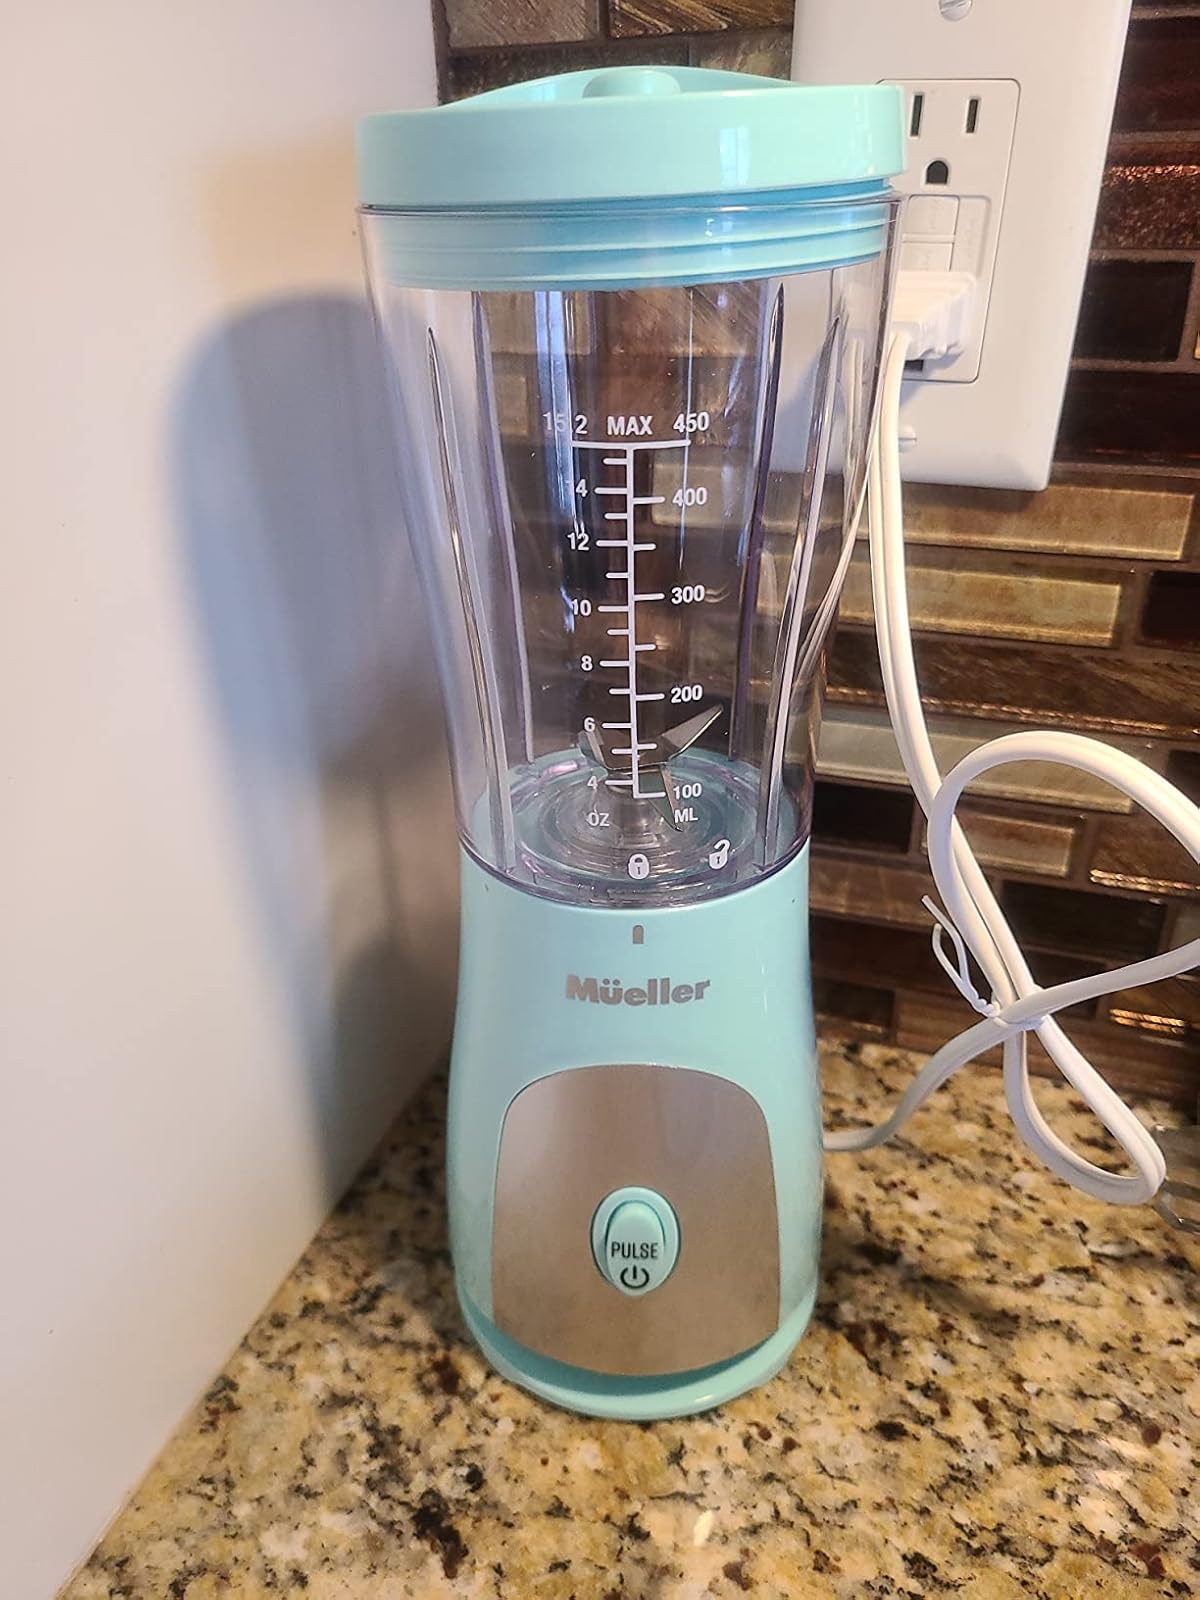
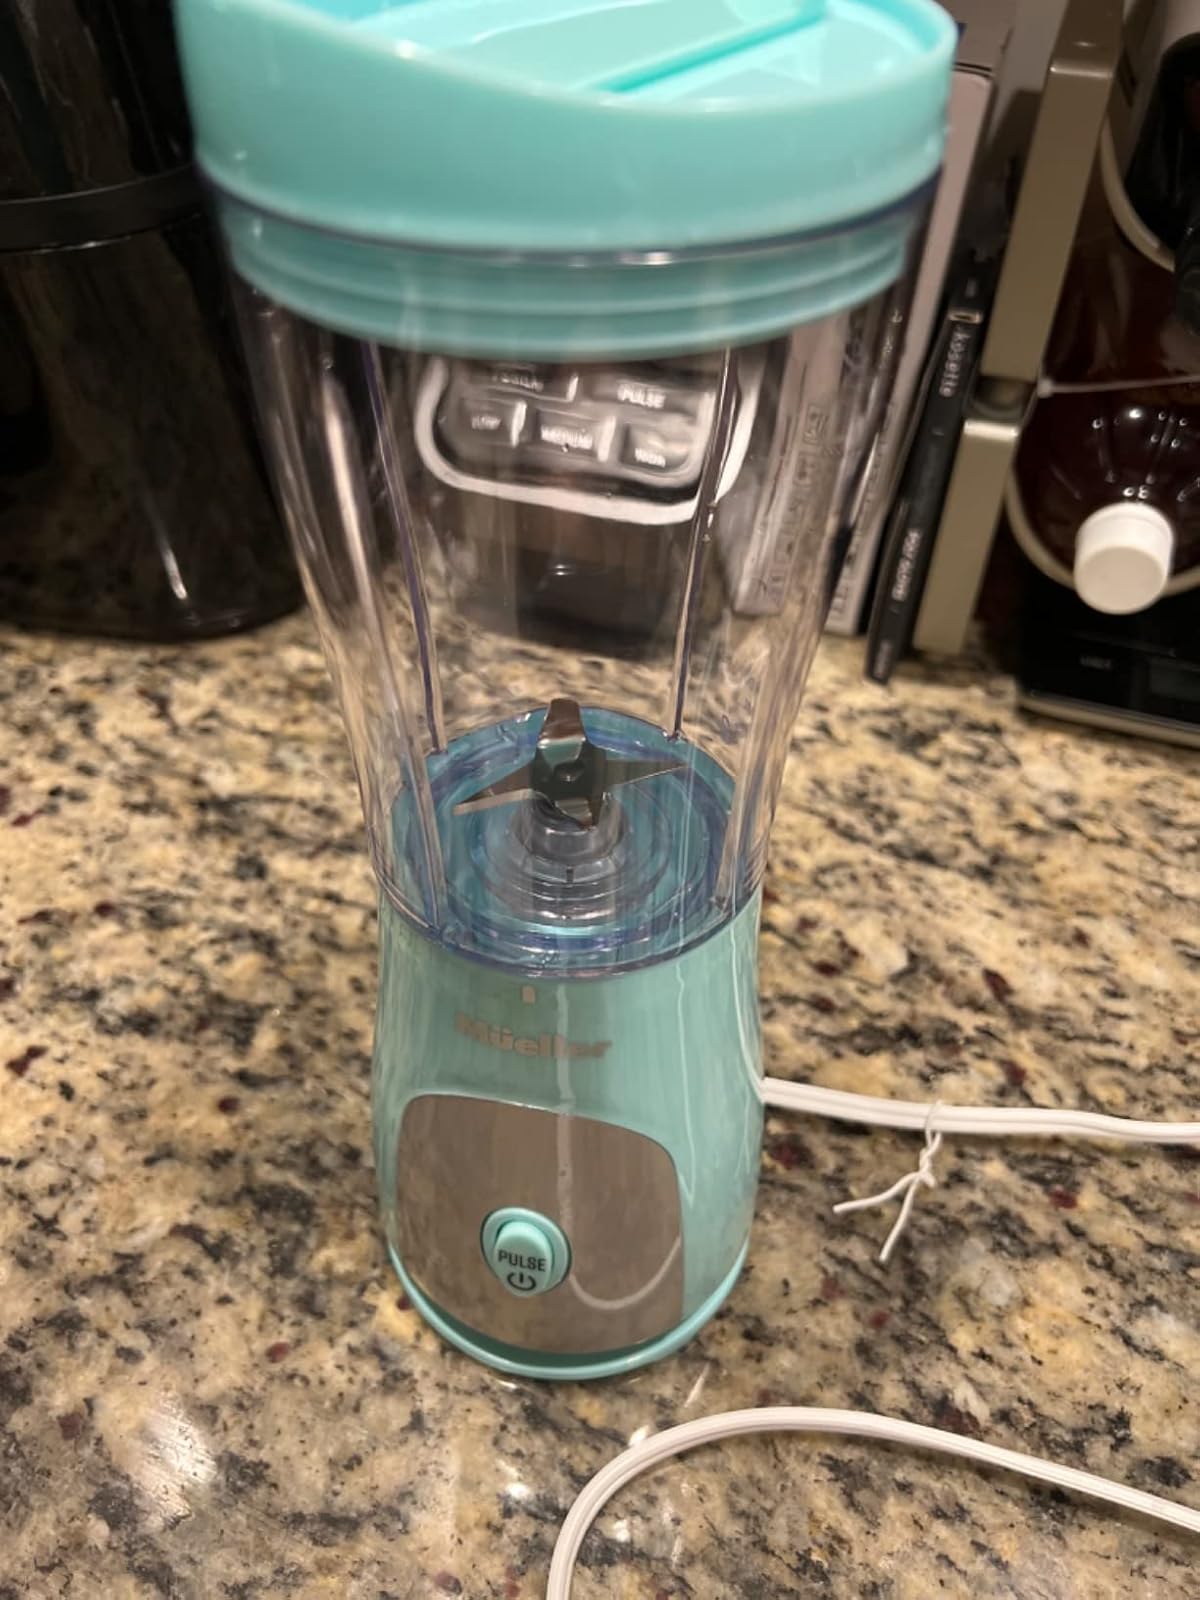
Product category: items_blender
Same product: yes